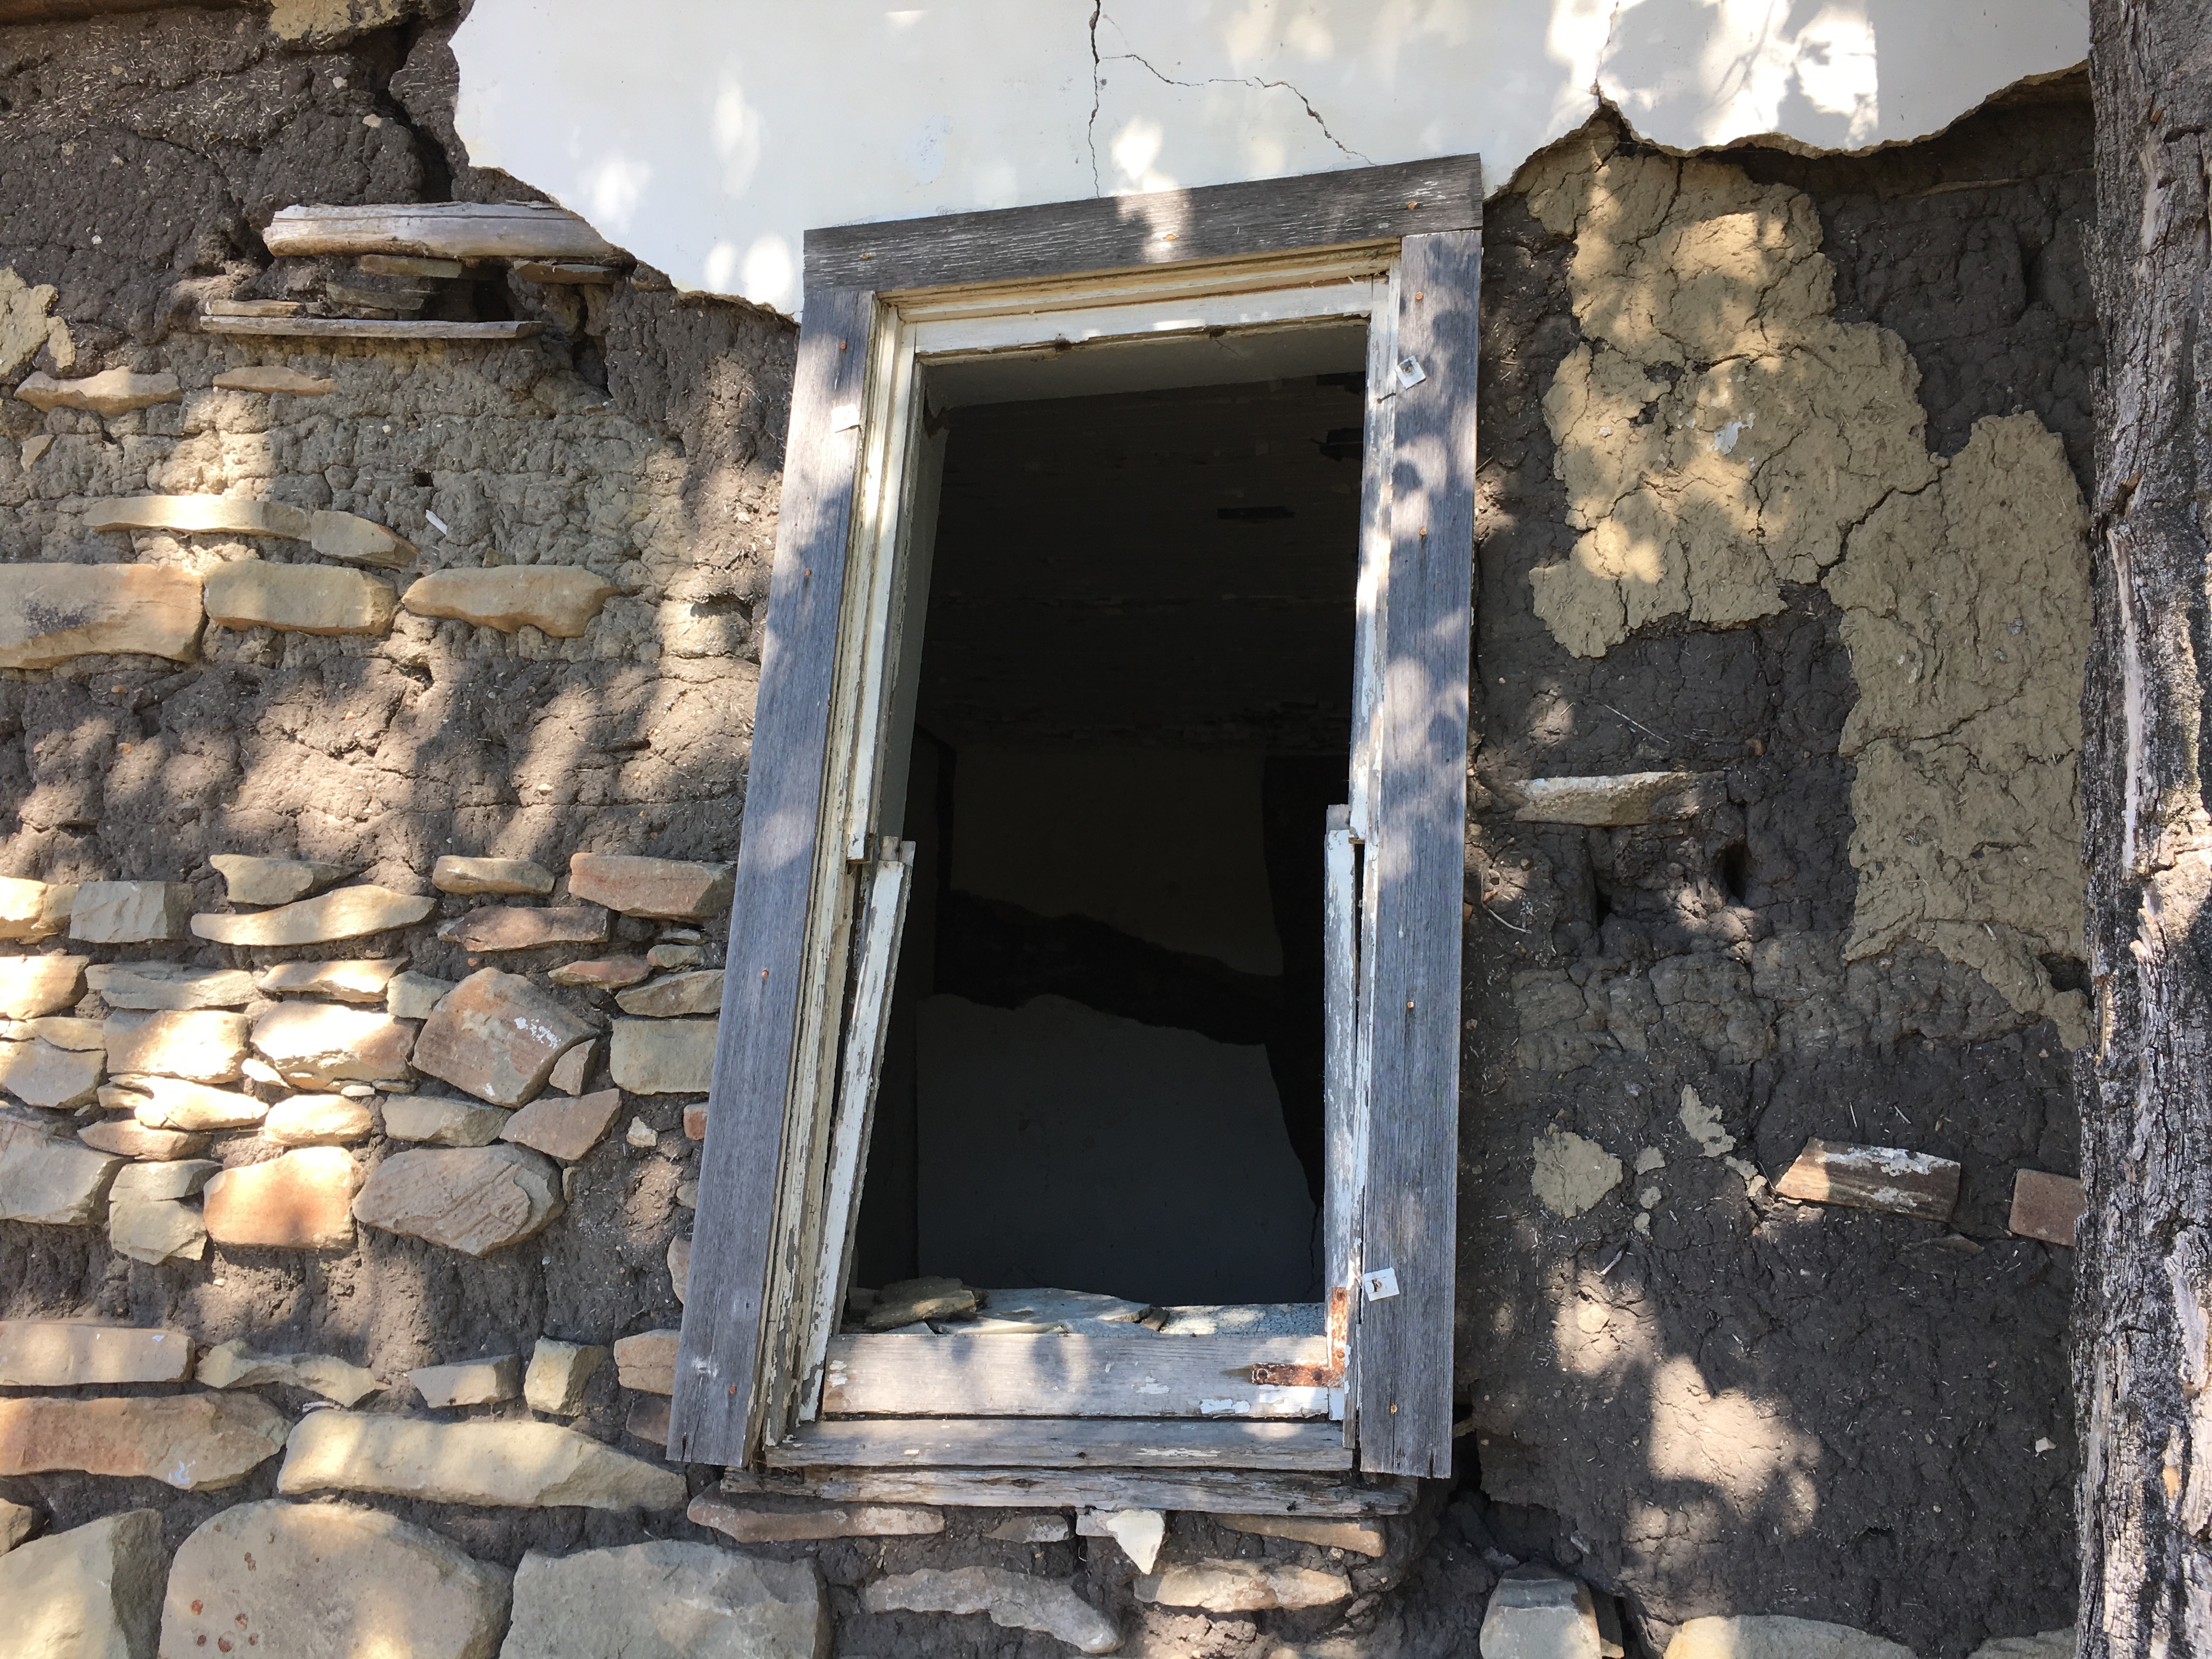
wood, farm, antique, house, window, home, wall, cottage, primitive, fireplace, abandon, history, prairies, pioneer, settlers, frontier, sod house